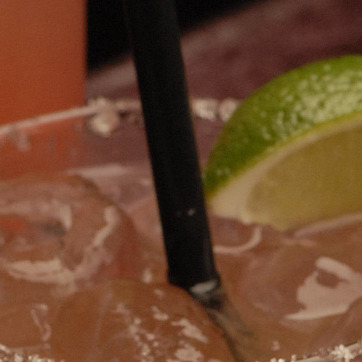
Material: plastic